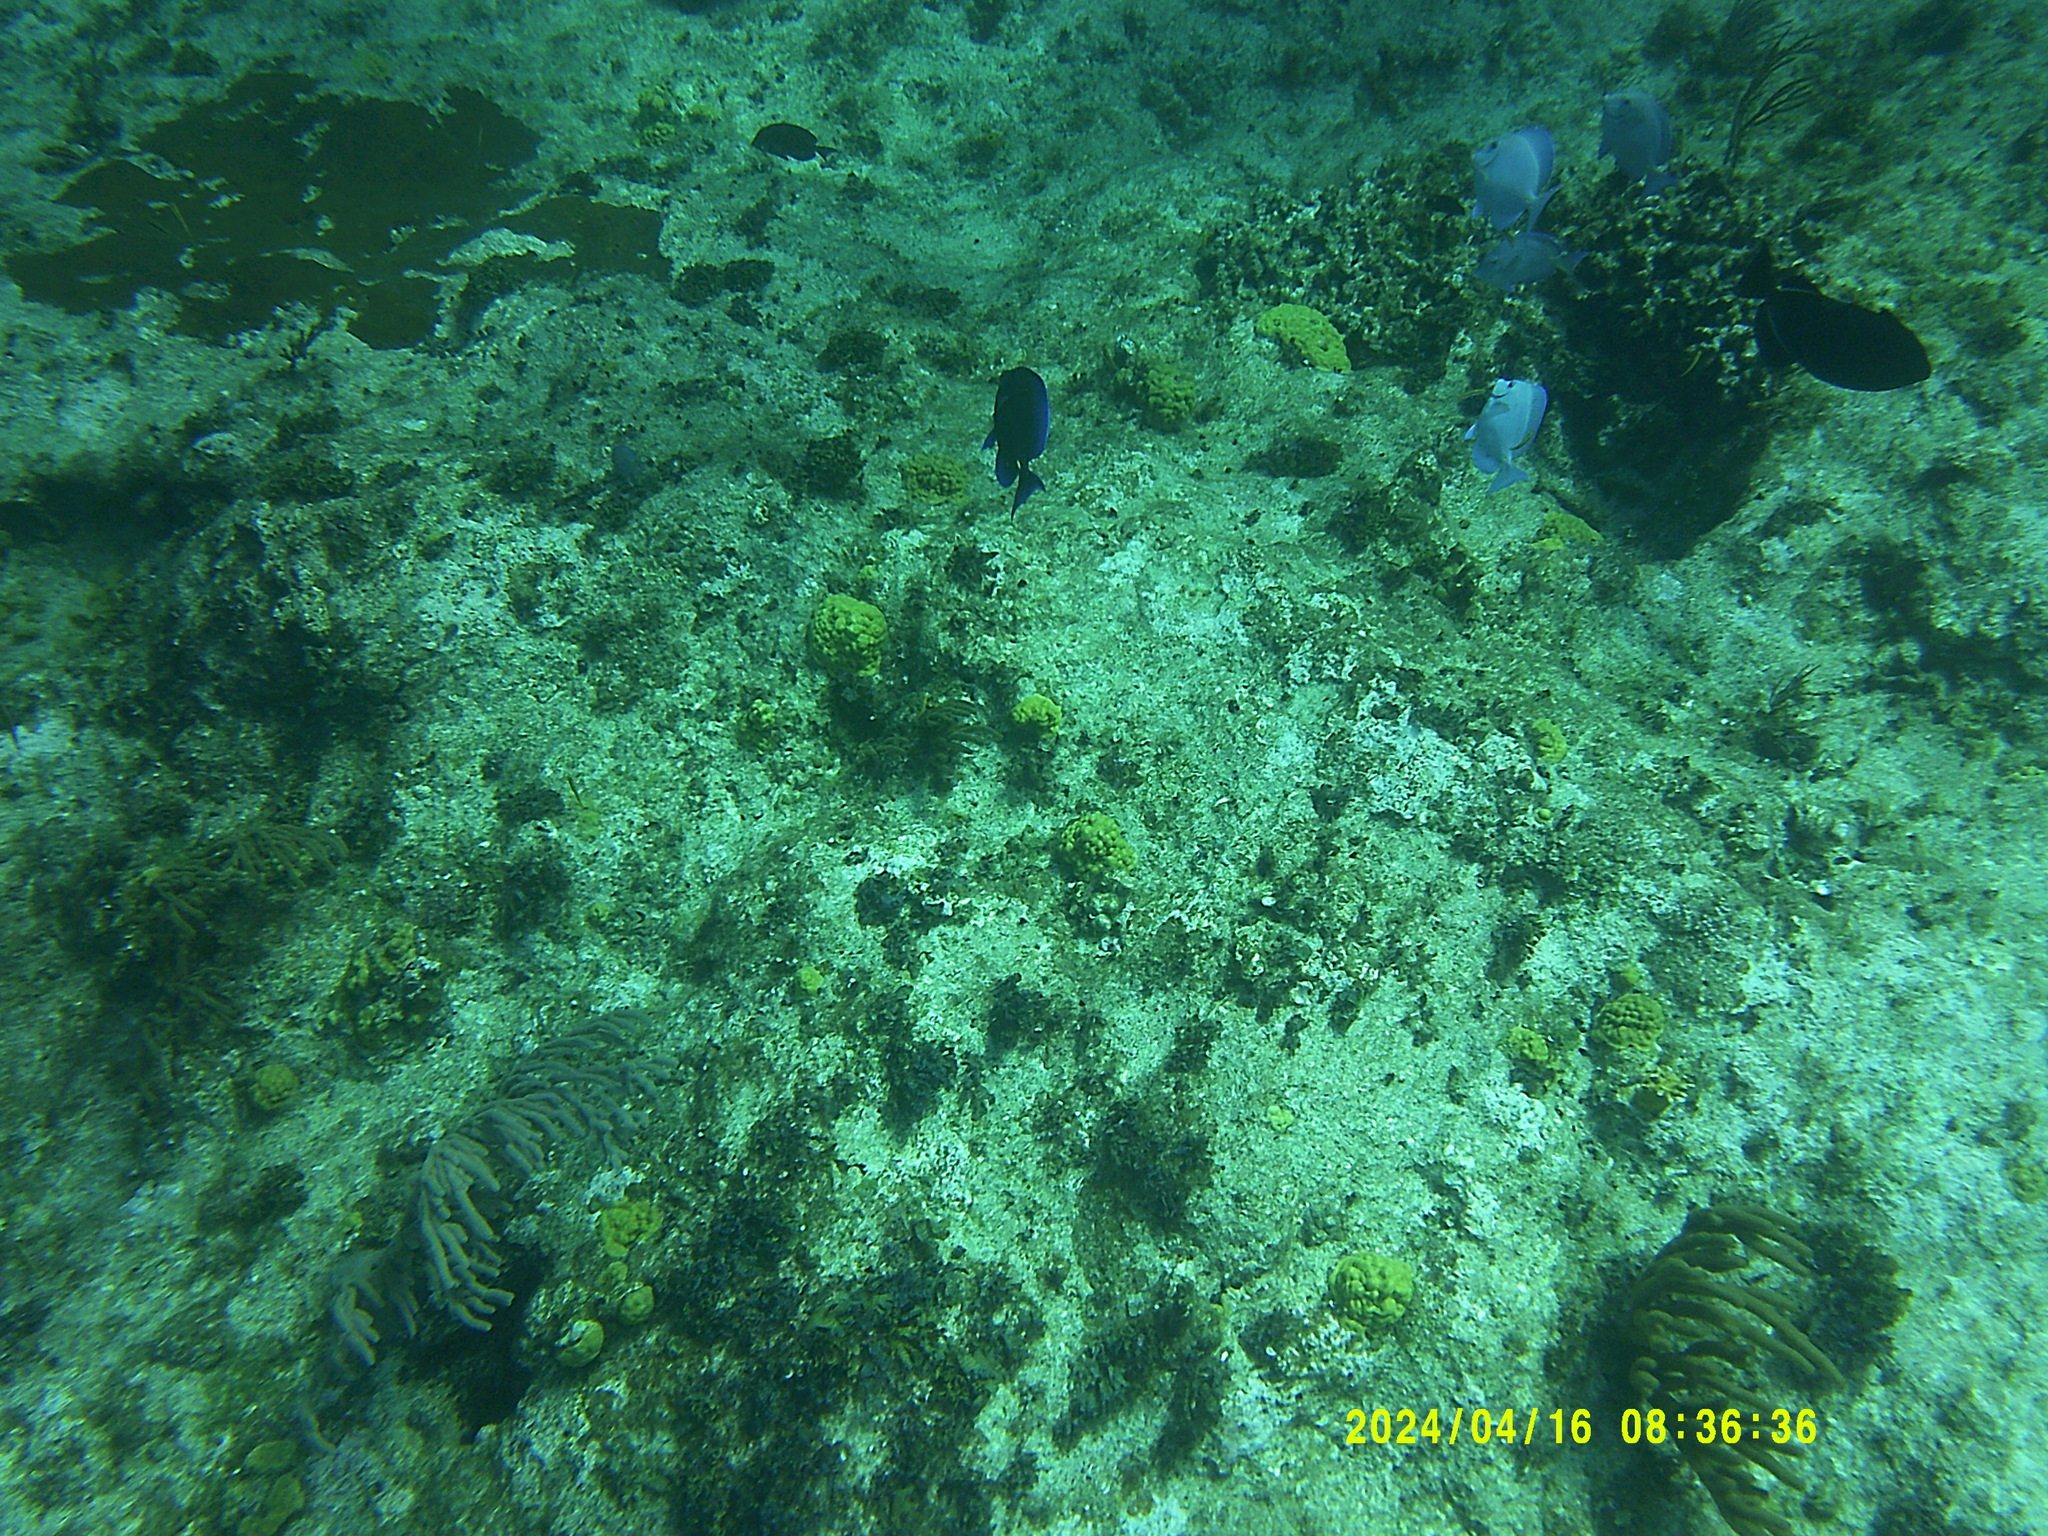
Acanthurus coeruleus (Atlantic Blue Tang)